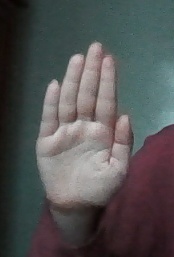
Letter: seen